Question: What is surrounding it?
Tambaya: Menene yake zagaye dashi?
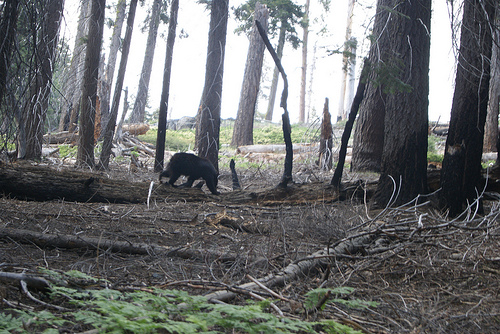
Answer: Trees.
Amsa: Bishiyoyi.